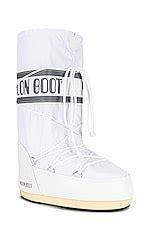
Brand: Moon
Model: Boot Moon Icon Nylon